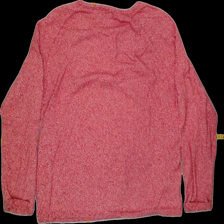
View: back
Type: Sweater
Category: Ladies
Brand: Cubus
Colors: Red
Material: 100%cotton
Pattern: Plain
Cut: Regular, C-collar
Size: L
Season: All
Trend: No trend
Stains: No
Damage: 0
Price range: 50-100
Recommended usage: Reuse